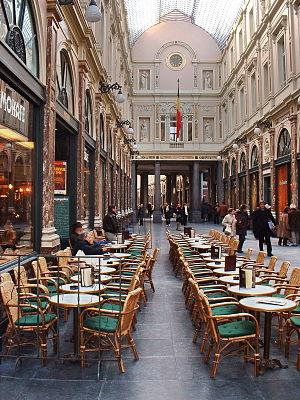
Les Galeries royales Saint-Hubert de Bruxelles forment un complexe de trois passages commerciaux couverts sur toute leur longueur par un vitrage en arcades. Elles se composent de :